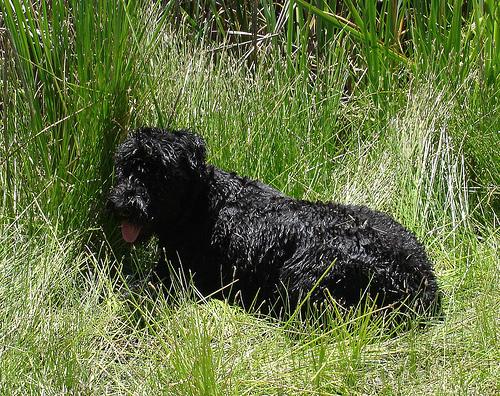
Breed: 232-n000089-giant_schnauzer